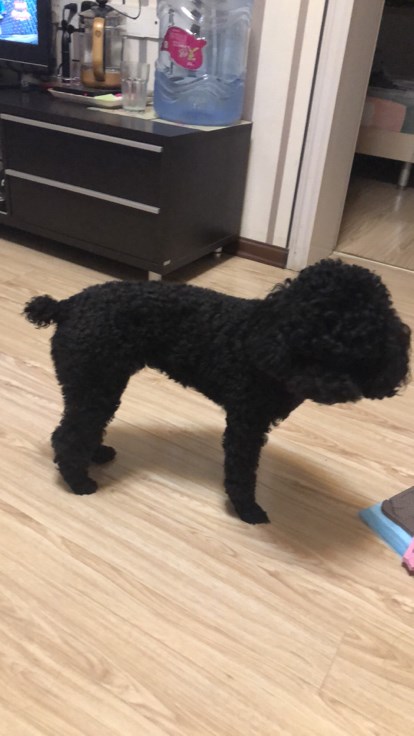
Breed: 7449-n000128-teddy